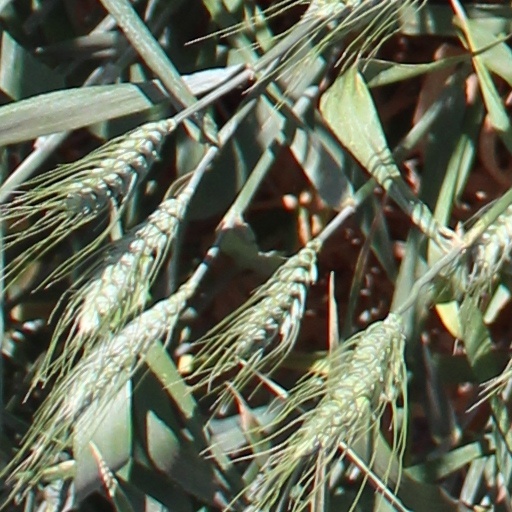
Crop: wheat